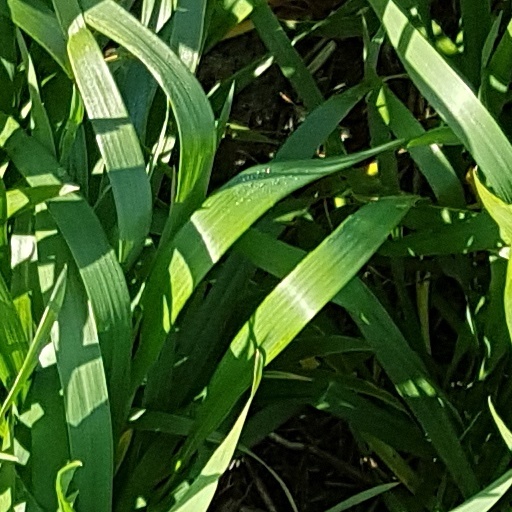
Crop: wheat